Teltschik Tower

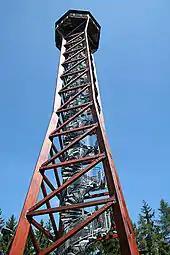
Teltschik Tower.

Teltschik Tower is a 41-metre-high observation tower built of wood in Wilhelmsfeld, Germany. There is a viewing platform at a height of 36 meters.